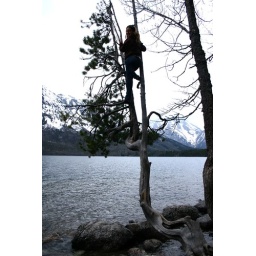
A cat in a tree